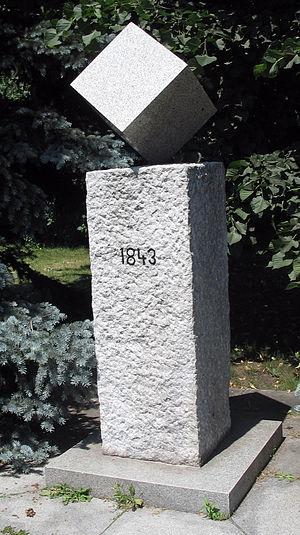
Dačice est une ville du district de Jindřichův Hradec, dans la région de Bohême-du-Sud, en République tchèque. Sa population s'élevait à 7 288 habitants en 2020.